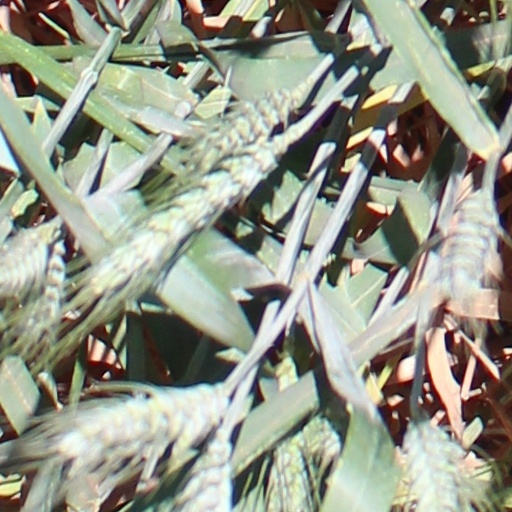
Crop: wheat